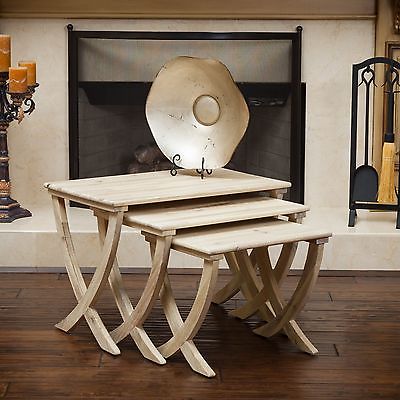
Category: table